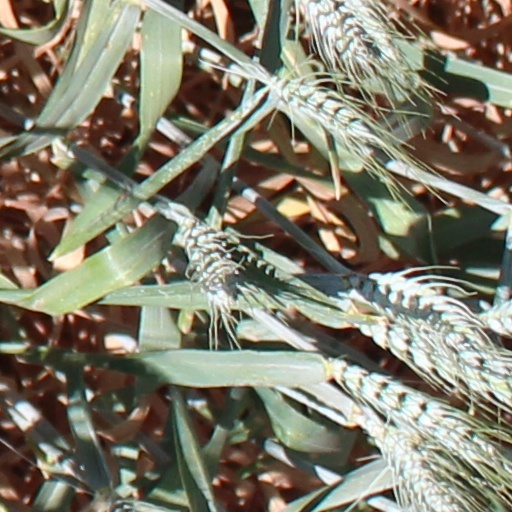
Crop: wheat